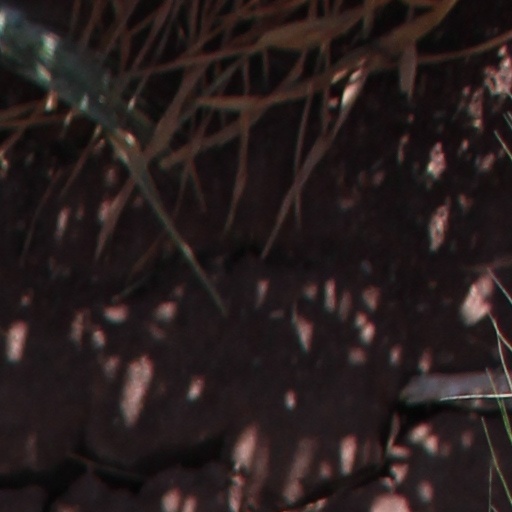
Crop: wheat